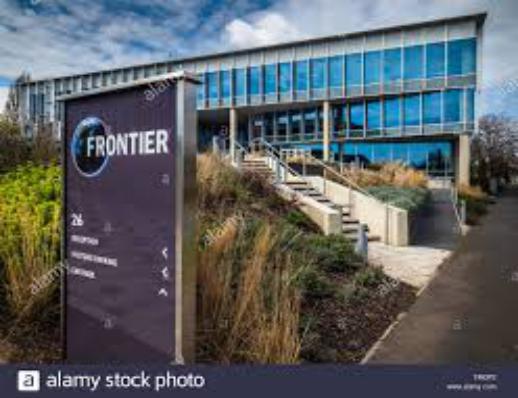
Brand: frontier developments
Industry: Leisure